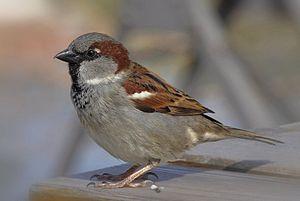
Les Pennaraptora forment un clade d'animaux, créé par C. Foth en 2014, et défini comme le dernier ancêtre commun des dinosaures théropodes maniraptoriens Oviraptor philoceratops et Deinonychus antirrhopus, et du moineau domestique Passer domesticus, et de tous ses descendants.